Operation Battleaxe order of battle

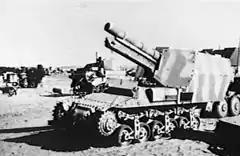
Damaged German 150mm self-propelled howitzer in North Africa

Comandante Superiore
"Generale d'Armata" Italo Gariboldi